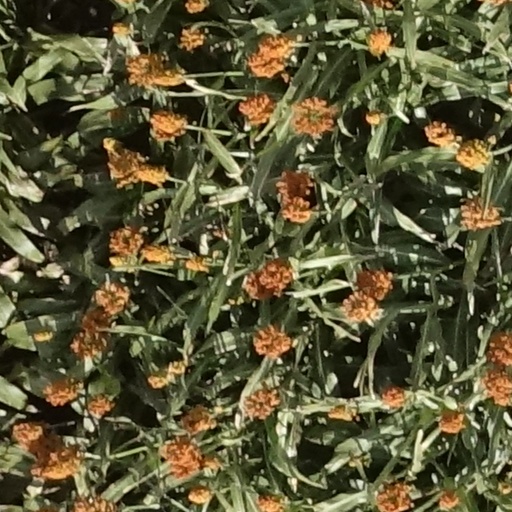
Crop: sorghum